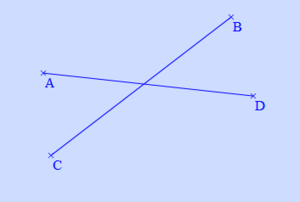
France
En géométrie, une translation est une transformation géométrique qui correspond à l'idée intuitive de « glissement » d'un objet, sans rotation, retournement ni déformation de cet objet.